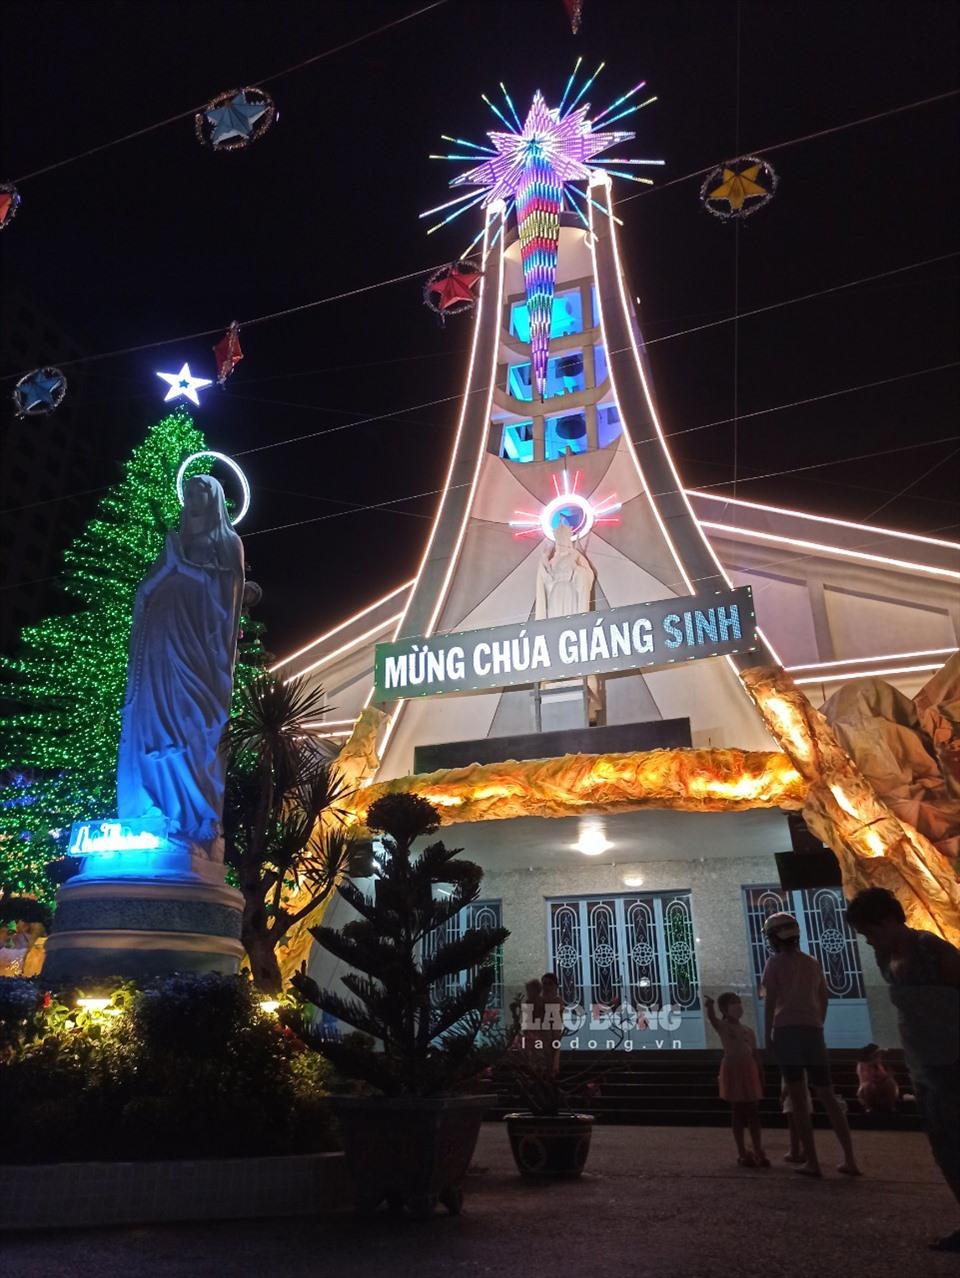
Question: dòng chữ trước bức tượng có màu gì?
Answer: dòng chữ có màu trắng